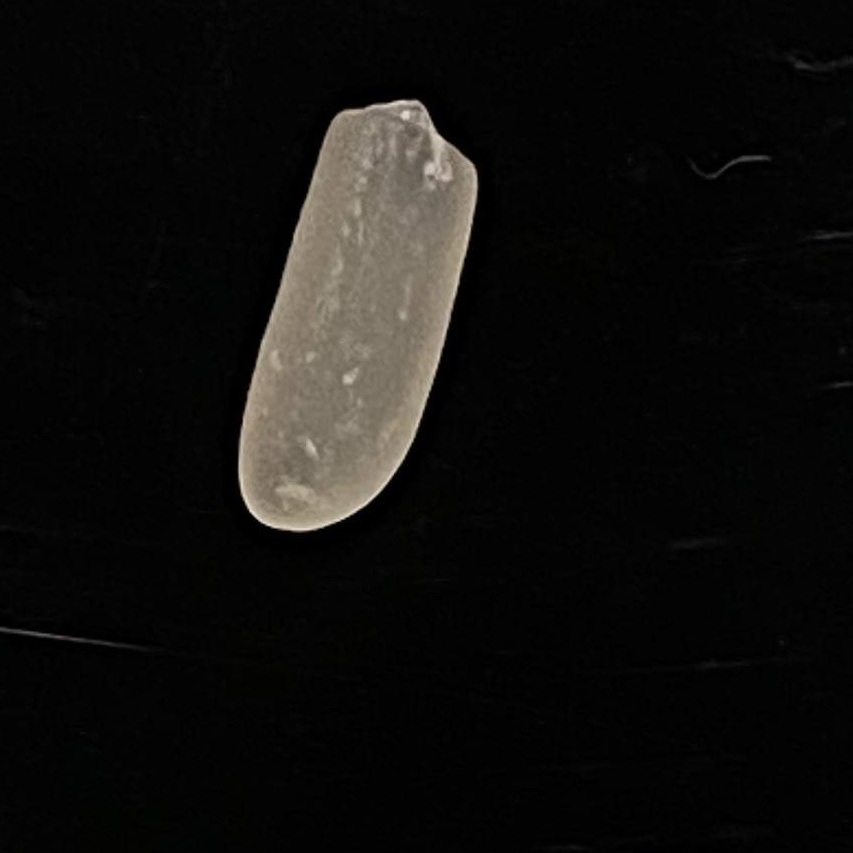
Rice variety: Subol_Lota